N3 road (Ireland)

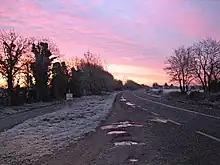
The old N3, between Clonee and Dunshaughlin

The route, known as the Navan Road as it leaves Dublin, starts at its junction with the M50 motorway (junction 6), bypassing Blanchardstown, Mulhuddart and Clonee with a dual carriageway opened in November 1992. The dual carriageway changes into the M3 motorway near the Meath border bypassing Dunshaughlin and Navan. Near Kells the route continues as the N3 dual carriageway to the border with County Cavan. It then passes through Virginia, past Cavan and continues past Butlersbridge and Belturbet.